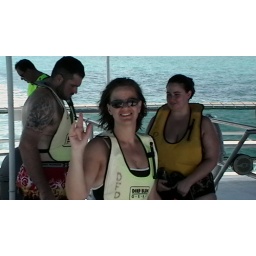
snorkling the barrier reef in Grand Cayman and swimming with the stingrays. Incredible day with crystal clear water!